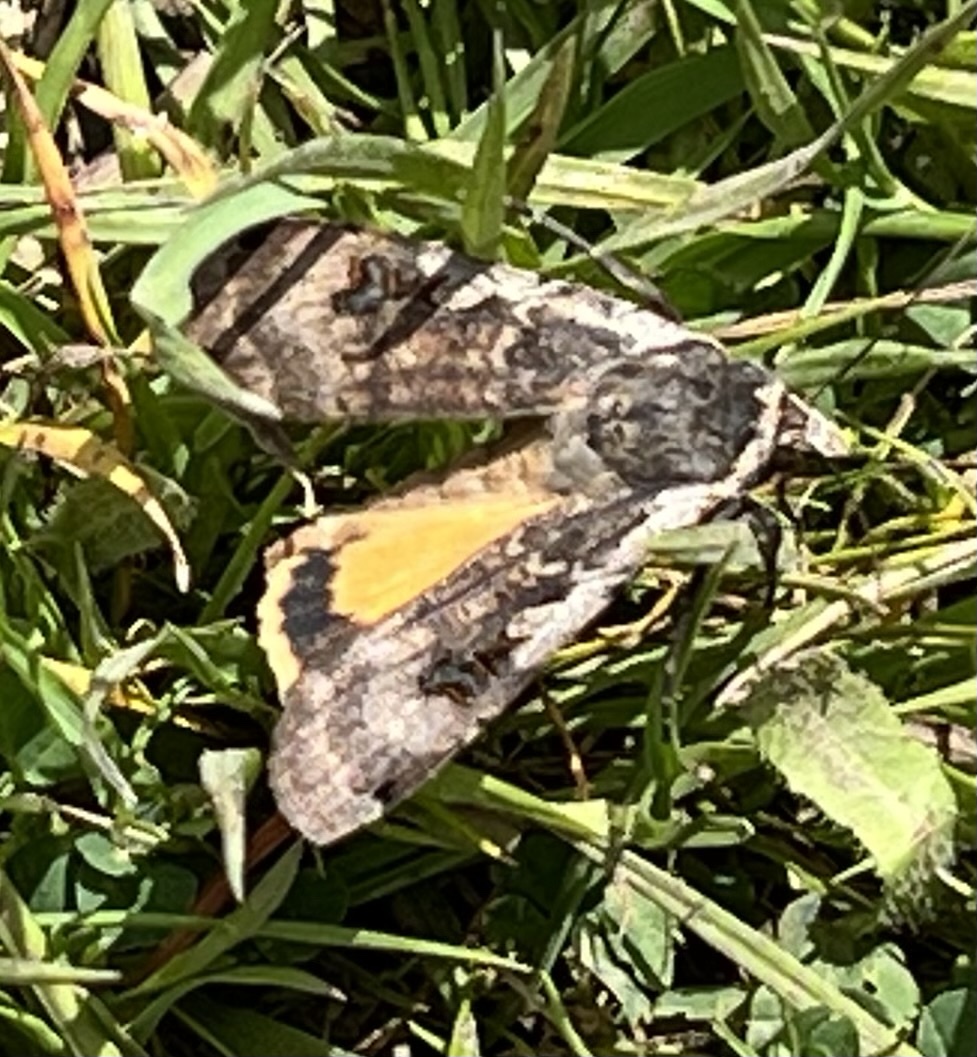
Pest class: cutworms